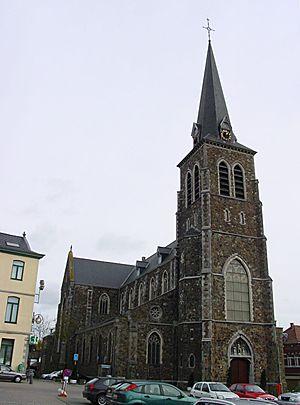
Lembeek est un village et une section de commune de la ville belge de Hal située en Région flamande dans la province du Brabant flamand.